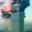
Label: skyscraper